History of the United Arab Emirates

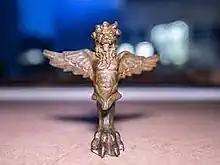
Roman Statue of a Griffin found in Mleiha

Funerary inscriptions from the mid 3rd century BCE state the presence of a major kingdom in Mleiha, with the name “Uman”. This kingdom is also mentioned by Greek writers Pliny the Elder and Strabo as "Omana". However after the 3rd century AD the entire site at Mleiha appears to be abandoned, marking the fall of the kingdom.